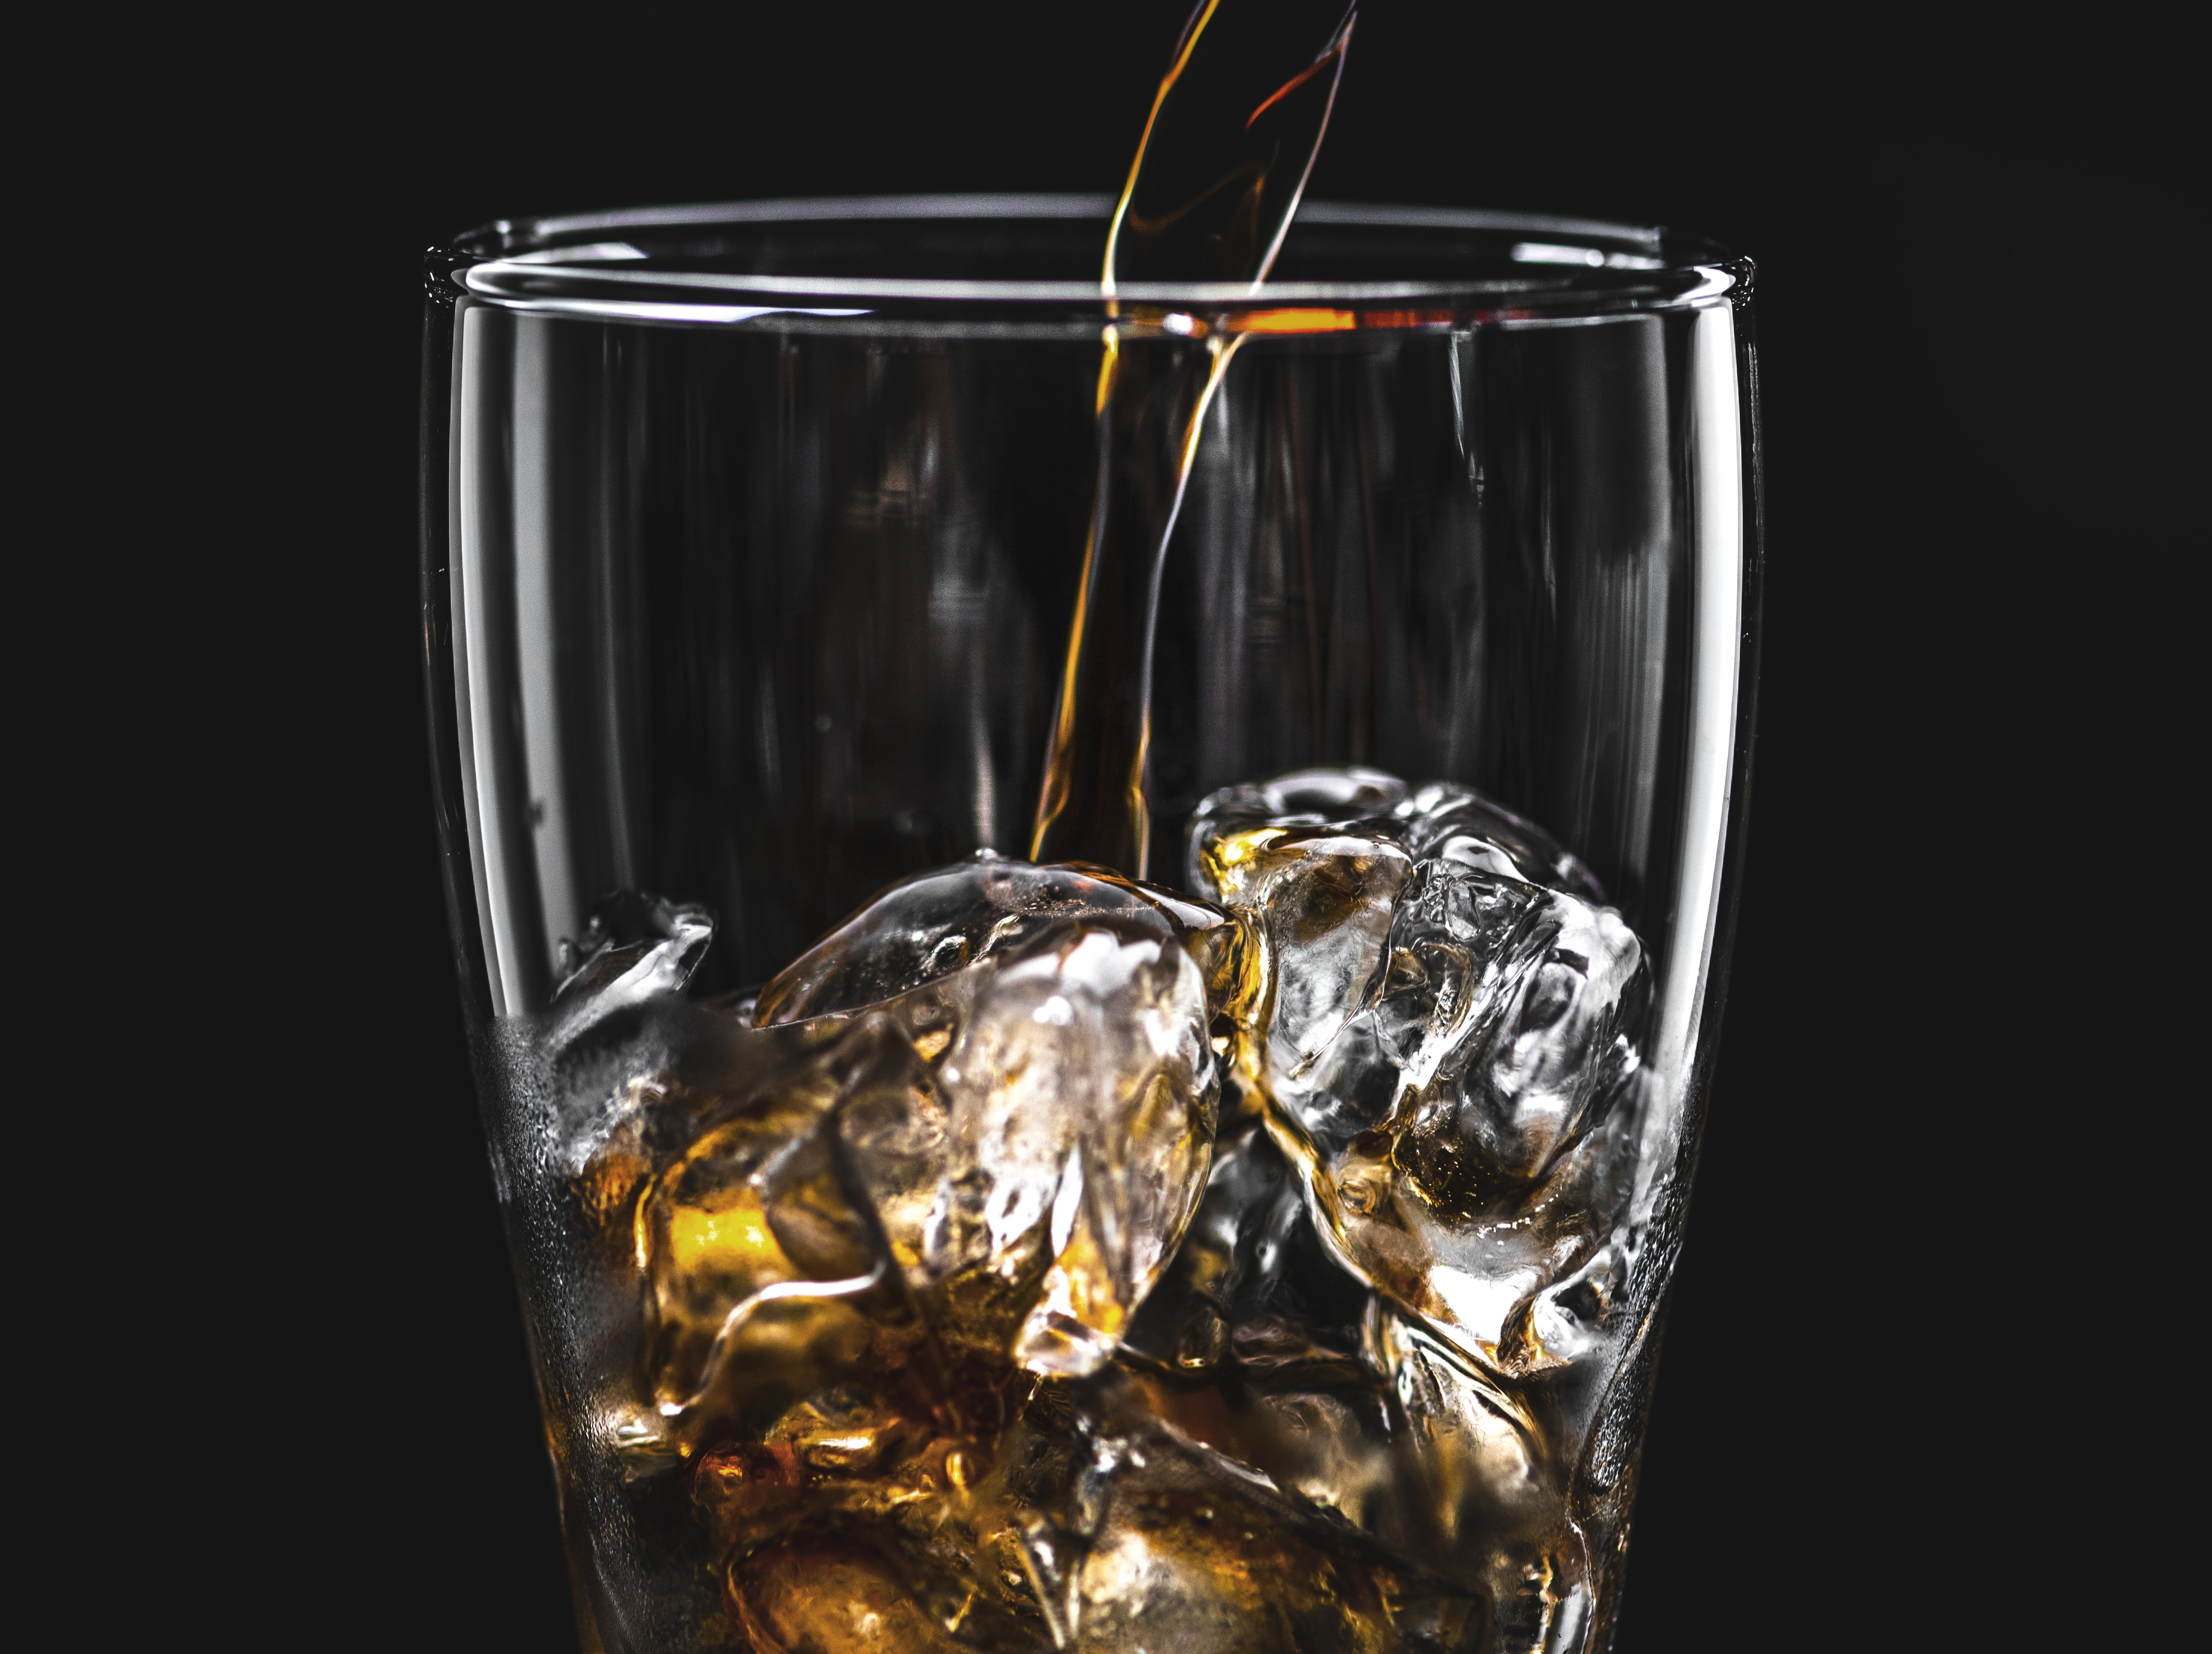
background, beverage, black background, bottle, bubble, caffeine, carbonated, carbonated drink, carbonated water, close up, cola, cold, cold drink, dehydration, drink, drinking, fizz, fizzy, flavored, flavoring, fresh, freshness, glass, ice, ice cube, liquid, macro, pop, pouring, refreshing, refreshment, soda, soft drink, sugary, tasty, thirst, thirsty, unhealthy, wallpaper, water, old fashioned glass, tumbler, Transparent material, drinkware, scotch whisky, highball glass, whisky, barware, distilled beverage, liqueur, alcohol, tableware, still life photography, Mizuwari, stemware